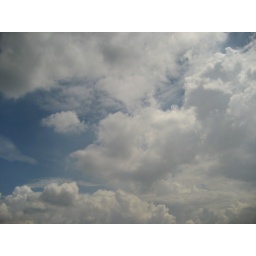
clouds above ohana's...taken from 12th floor